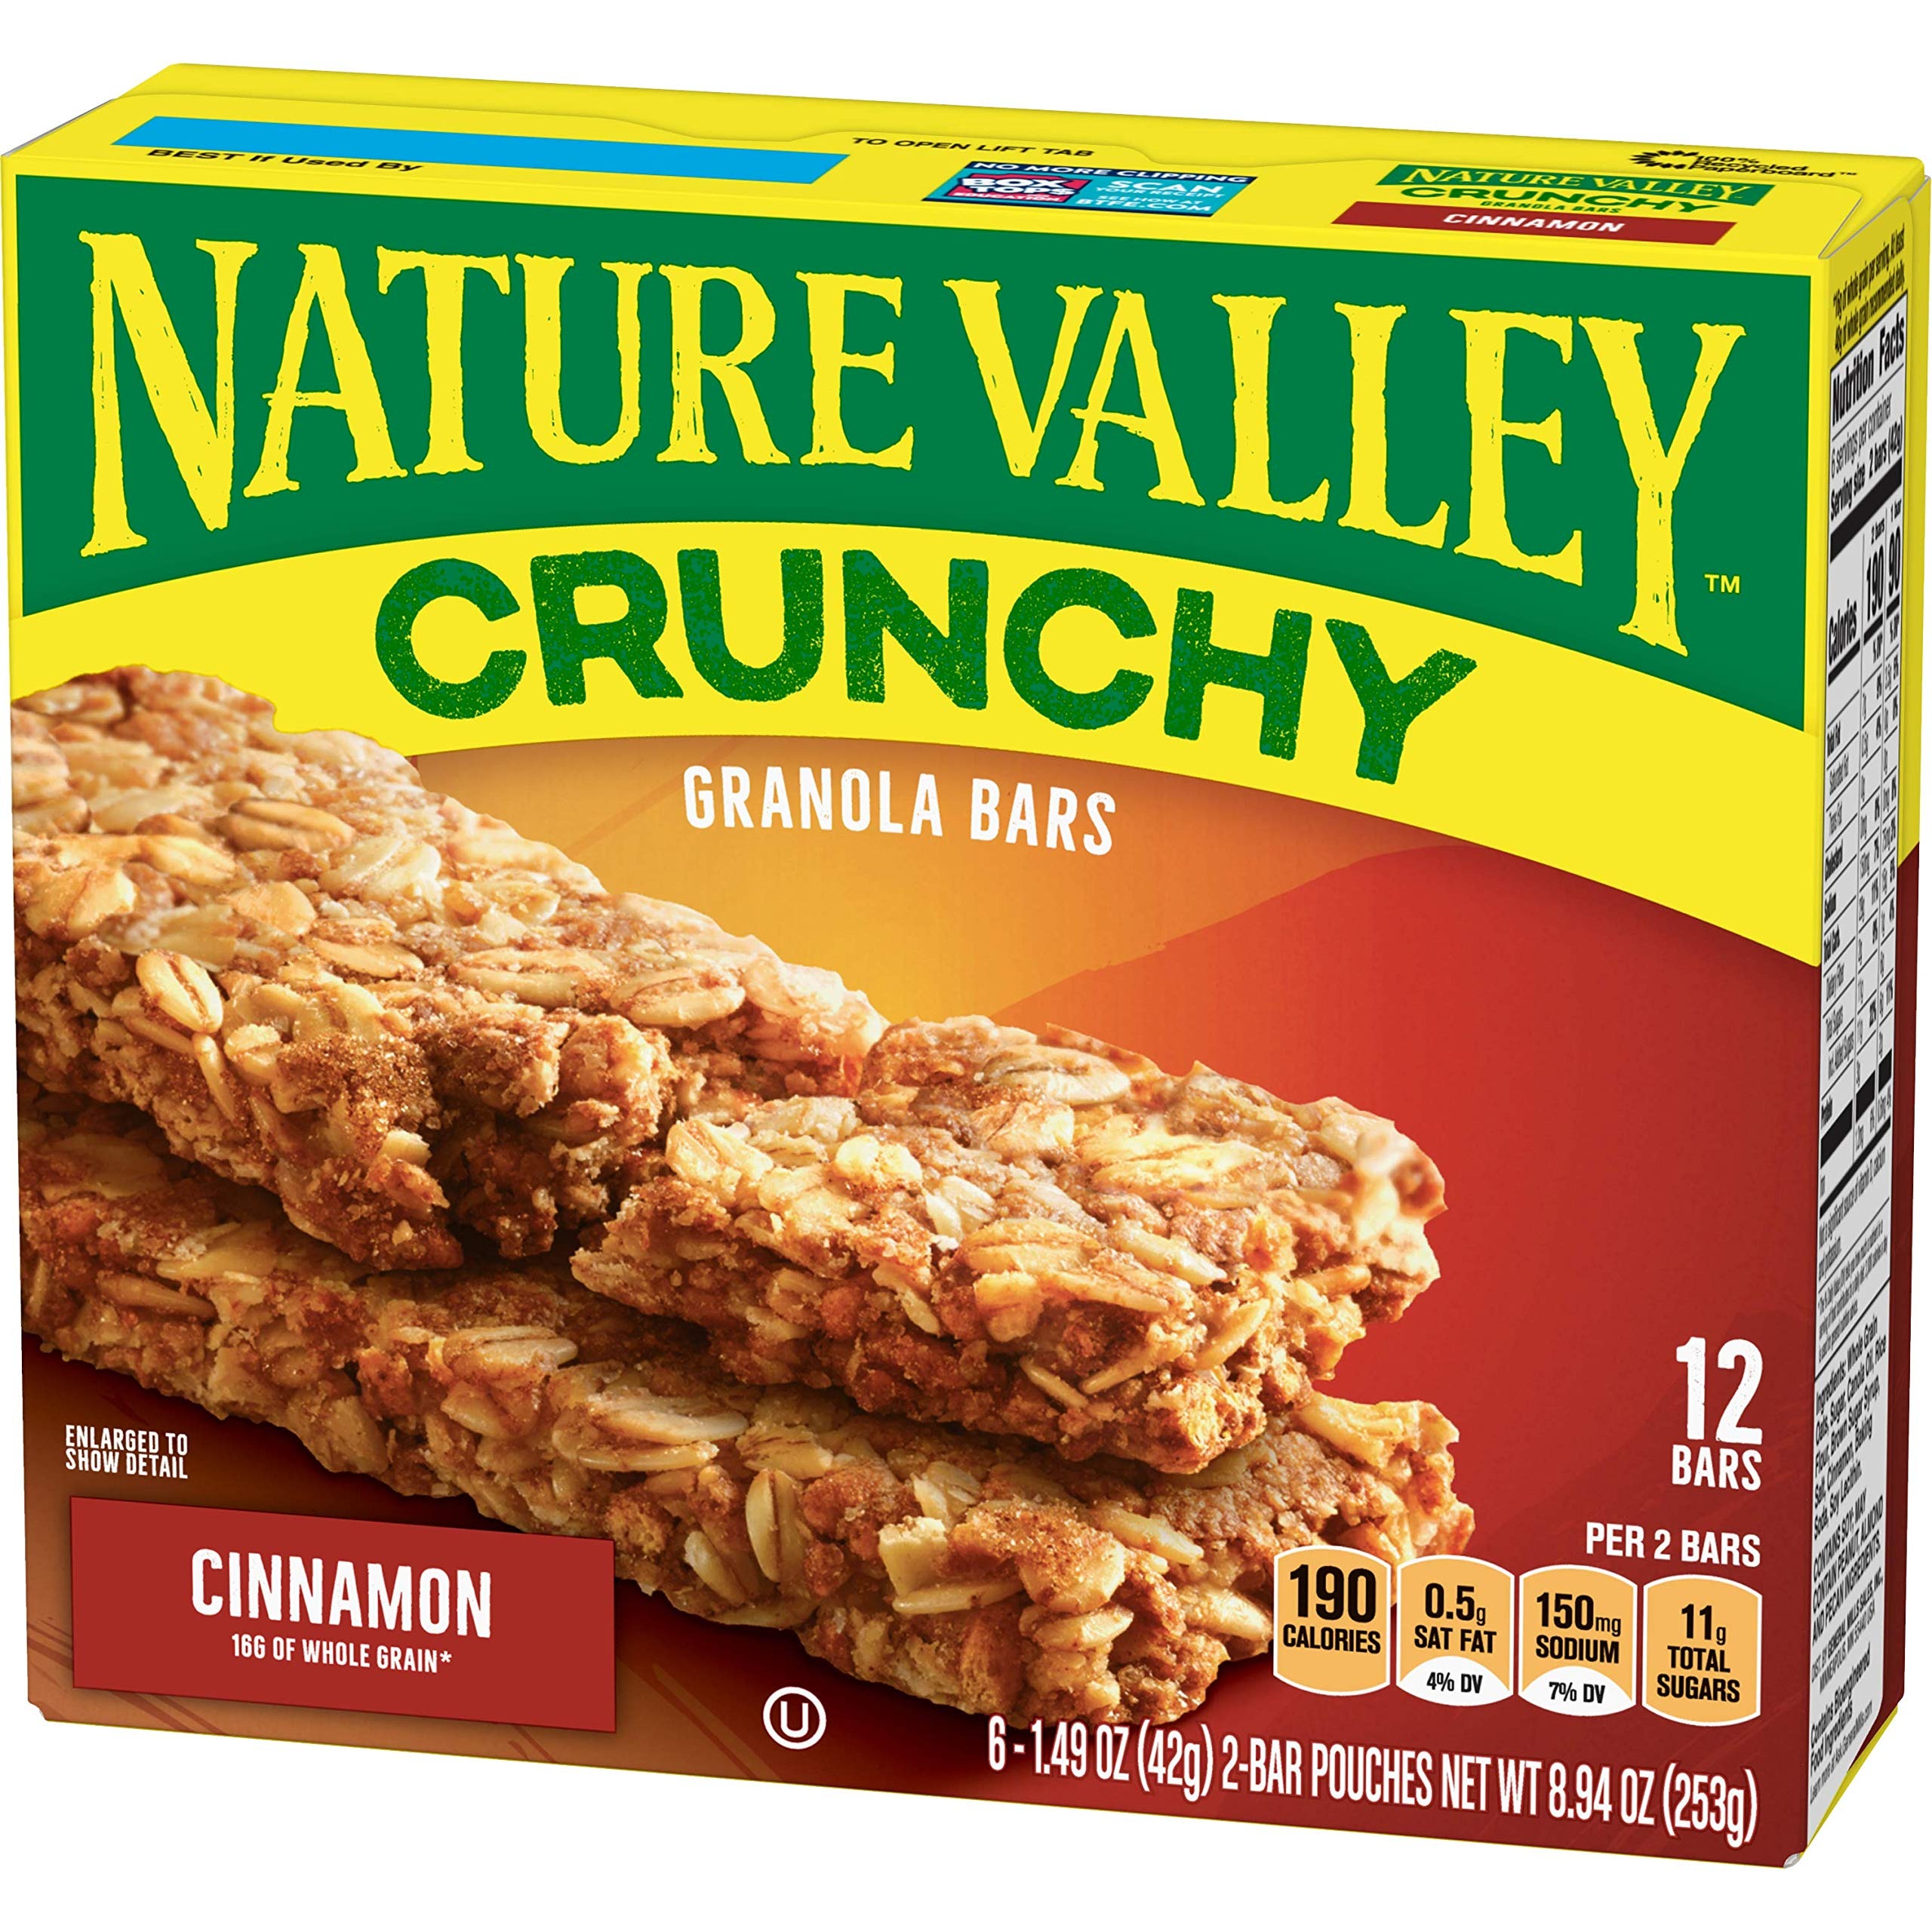
Item Name: Nature Valley Granola Bars, Crunchy, Cinnamon, 8.94 oz (12 Bars)
Bullet Point 1: REAL INGREDIENTS: Crunchy bars are made with whole grain oats and cinnamon
Bullet Point 2: WHOLESOME SNACK BAR: Tasty snack with no artificial flavors, no artificial colors, and no artificial sweeteners
Bullet Point 3: WHOLE GRAIN: An excellent source of whole grain with 16 grams per serving (At least 48 grams recommended daily)
Bullet Point 4: PERFECTLY PORTABLE: Easy, satisfying bites for breakfast or snack time; crunchy, sweet taste you can take anywhere
Bullet Point 5: BOX CONTAINS: 6 individual pouches, 2-bars per pouch
Value: 8.94
Unit: Ounce

Price: 12.99